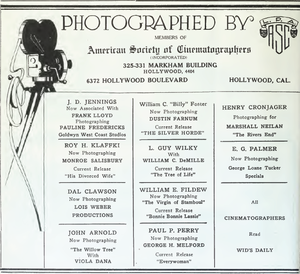
L'American Society of Cinematographers est une société de l'industrie cinématographique américaine regroupant les directeurs de la photographie de films, fondée en 1918.